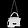
Label: Bag